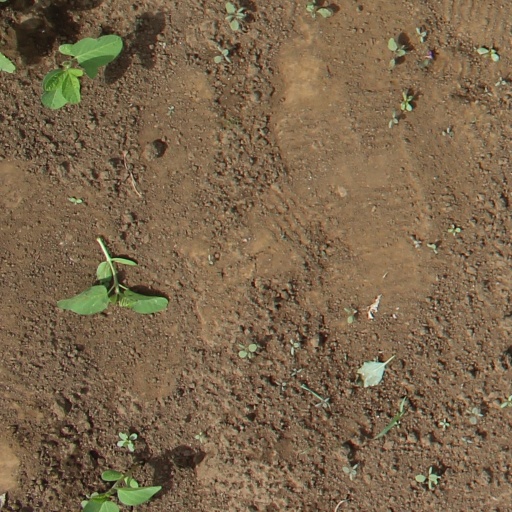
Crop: soybean